New Zealand national rugby sevens team

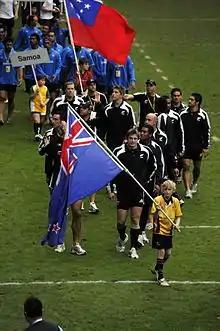
New Zealand national rugby sevens team at the 2009 Hong Kong Sevens

The New Zealand national rugby sevens team competes in the World Rugby Sevens Series, Rugby World Cup Sevens, Summer Olympic Games and the Commonwealth Games. They have won a record 14 World Rugby Sevens Series titles.